Komsomolsk-on-Amur Aircraft Plant

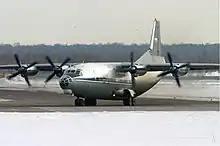
KnAAPO Antonov An-12, Moscow, 2005

Komsomolsk-on-Amur Aircraft Plant (KnAAPO or KnAAZ); based in Komsomolsk-on-Amur in the Russian Far East, is the largest aircraft-manufacturing company in Russia.